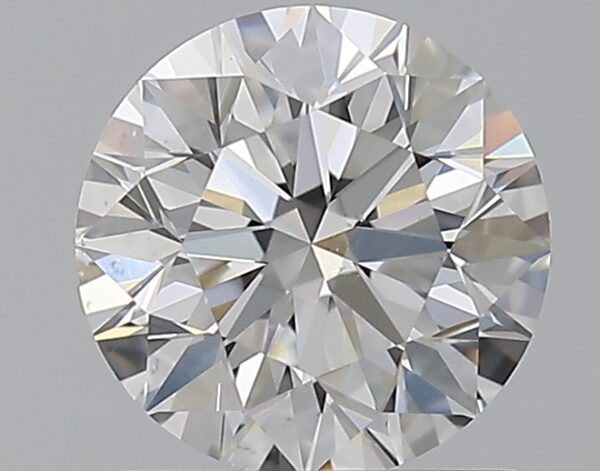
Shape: round
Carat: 1
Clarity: VS2
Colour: D
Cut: EX
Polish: EX
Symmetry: EX
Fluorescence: N
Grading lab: GIA
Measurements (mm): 6.31 x 6.35 x 4.01